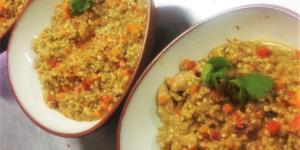
risotto de trigo sarraceno